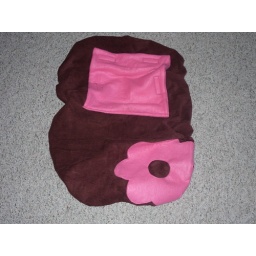
Made with brown corduroy and lined with pink flannel. Flap and flower are made with pink fleece. More available in my Etsy shop.